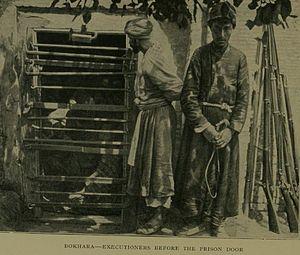
Émile Antoine Henry de Bouillane, né le 14 janvier 1867 à Montélimar et mort en 1937, est un militaire et explorateur français Officier de la Légion d'honneur.